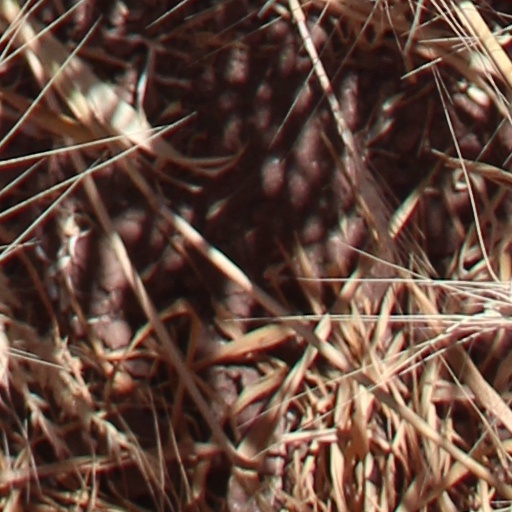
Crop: wheat